Easy Land

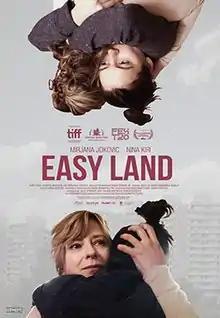
Film poster

Easy Land is a 2019 Canadian drama film, written and directed by Sanja Živković. The film stars Mirjana Joković and Nina Kiri as Jasna and Nina, a mother (a trained Architect) and daughter from Serbia who are struggling to adapt to their new lives after emigrating to Canada as refugees.